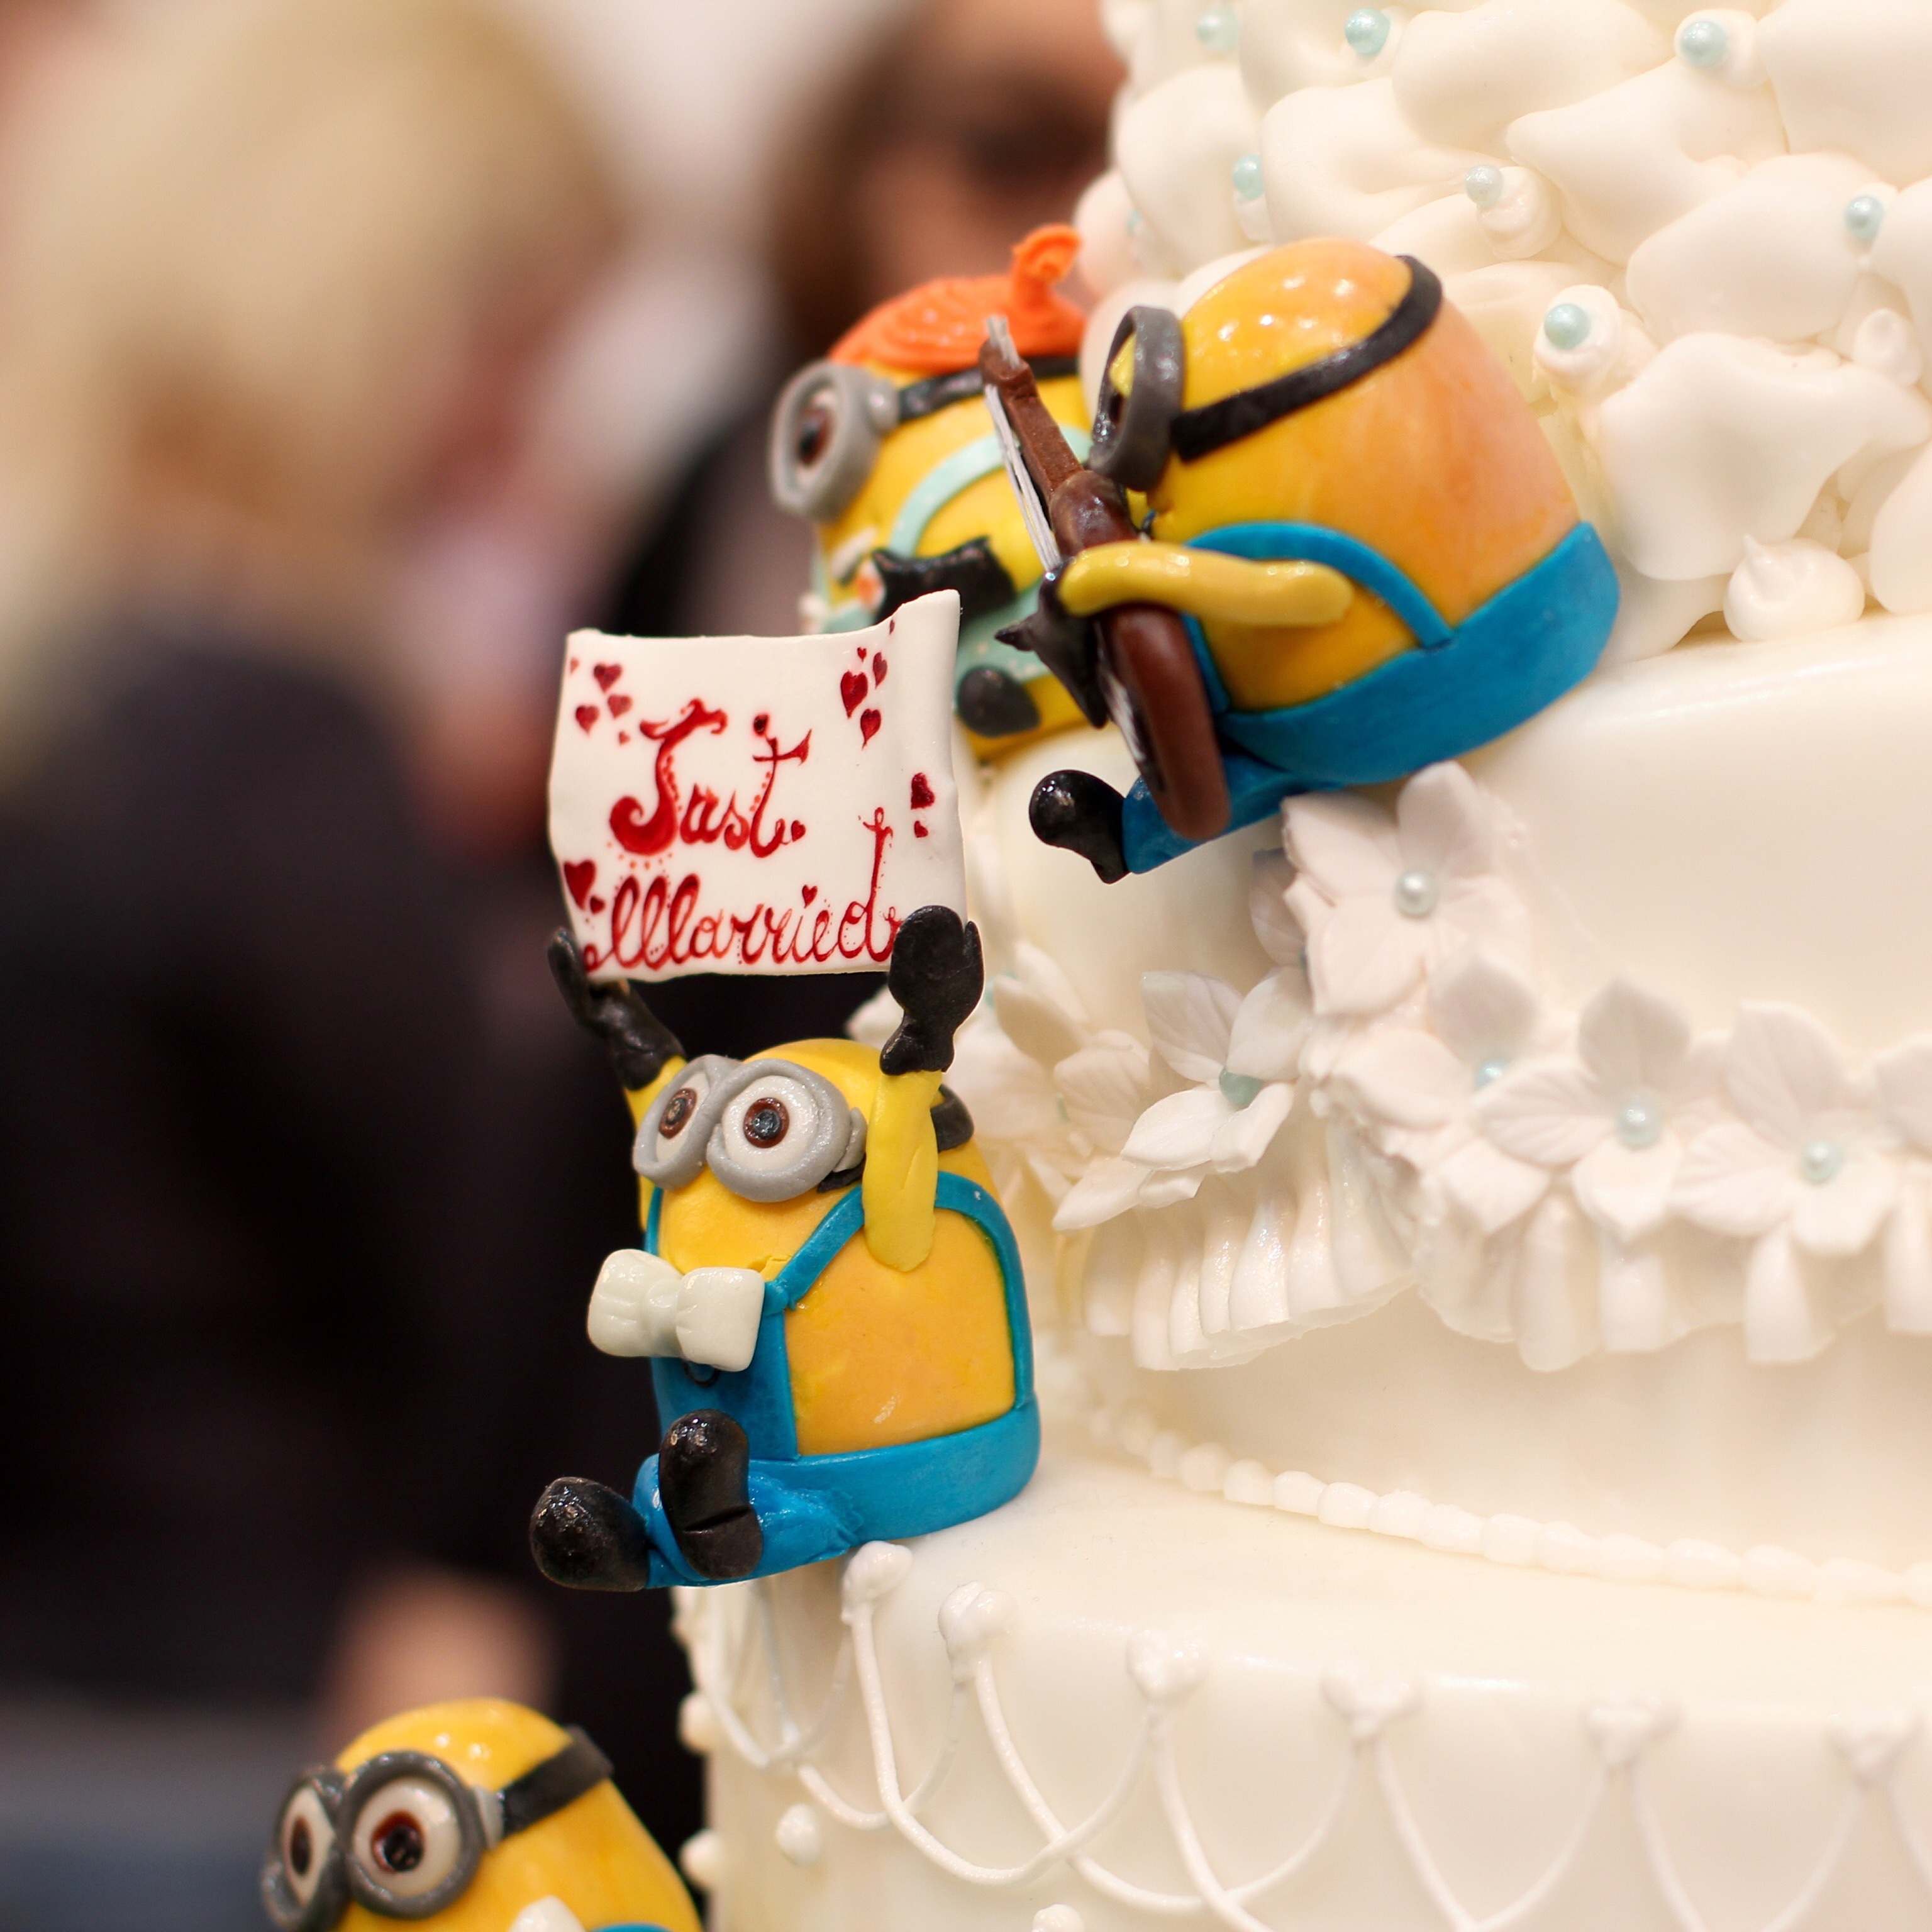
food, yellow, dessert, wedding, toy, cake, just married, birthday cake, caricature, figures, minions, sweetness, marry, despicable me